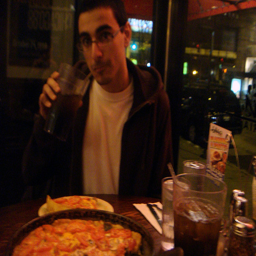
A man at a restaurant table in front of a pizza
A man is drinking coke in a restaurant.
A man drinking a drink at a table with a pizza on it.
A man holding a soda in front of a pizza at a restaurant.
a man drinking a soda by a table with a big pizza on it